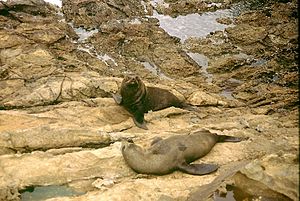
Øresæler
Arctocephalus forsteri
Arctocephalus forsteri
Øresæler er en familie indenfor overfamilien Sæler og rummer søløver og pelssæler. Øresæler adskiller sig fra de ægte sæler ved at have et lille ydre øre og have bagluffer, der er mere bevægelige end de ægte sæler. Øresælerne kan således dreje baglufferne fremad, hæve sig op på dem og gå, mens ægte sæler kun kan "mave" sig frem. Den nok bedst kendte øresæl er den Californiske søløve, der lever langs den amerikanske Stillehavskyst, men også findes i fangenskab i akvarier og zoologiske haver over hele jorden.